Vita Sancti Cuthberti

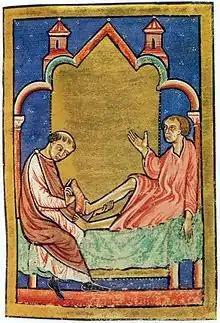
Cuthbert's shoes healing the a paralytic

With King Ecgfrith off fighting the Picts, Cuthbert visits the queen at Carlise; as Cuthbert is conducted by Waga, the city's reeve, he announces that the war is over and that the Ecgfrith has been slain; it was later revealed that Cuthbert's assertion happened at the same hour as the king's death in battle (chapter eight). At Carlisle Cuthbert meets an anchorite named Hereberht, who asks to die at the same day and hour as Cuthbert; the request is granted, and subsequently both go to heaven on the same hour of the same night (chapter nine). Cuthbert, dining at Ovington with abbess Ælfflæd, predicts the death of one of Ælfflæd's servants, Hadwald (chapter ten). The bishop resigns his bishopric after an episcopate of two years and returns to Farne (chapter eleven). Miracles continue as Cuthbert cures a ("still surviving") brother named Walhstod from dysentery. Cuthbert dies on Farne, and his body was washed and dressed before being shipped to Lindisdfarne (chapter thirteen).